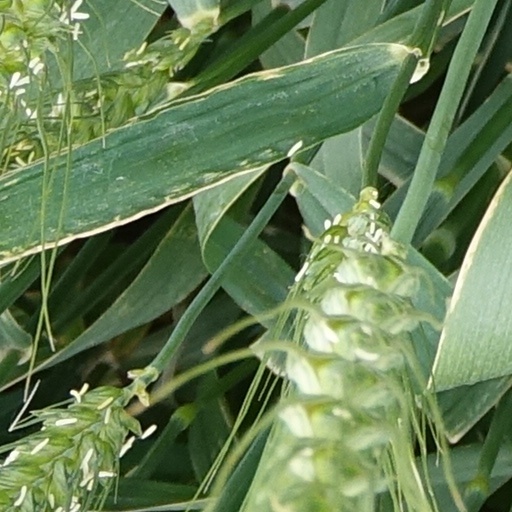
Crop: wheat